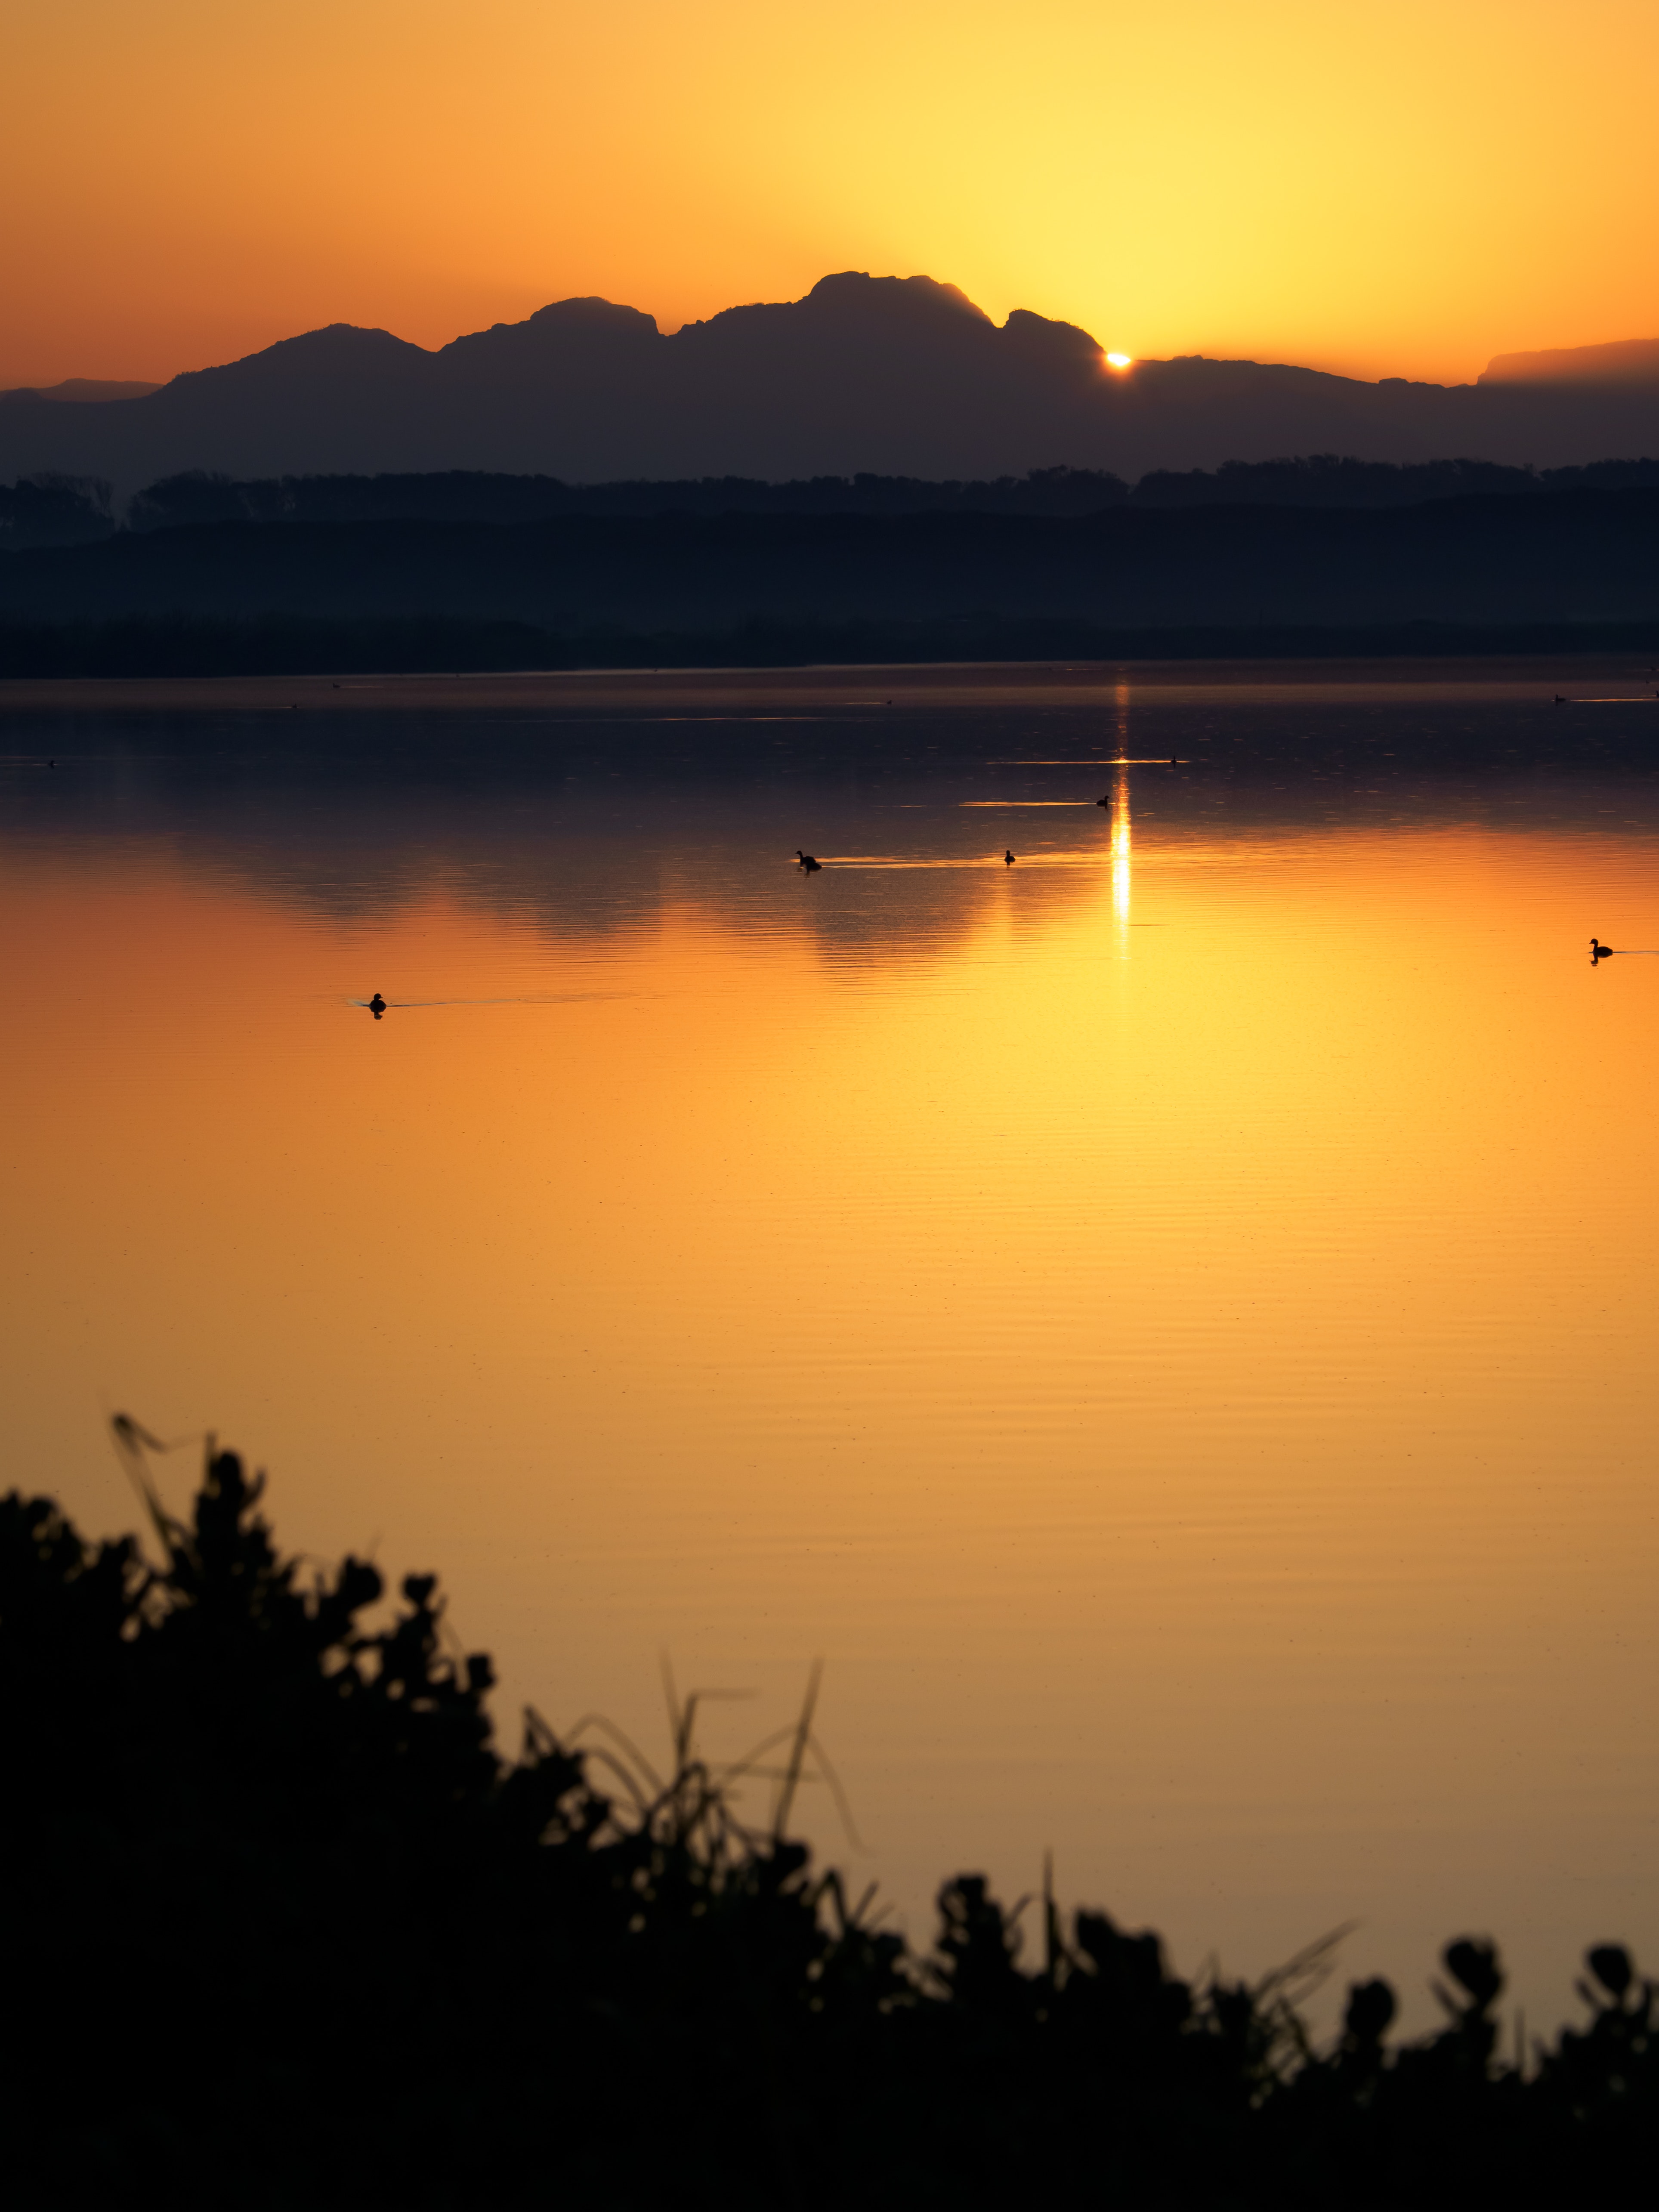
sky, body of water, water, horizon, afterglow, nature, sunset, water resources, lake, loch, reservoir, calm, evening, reflection, atmospheric phenomenon, morning, dusk, sunrise, natural landscape, lake district, sun, atmosphere, sunlight, sound, dawn, ecoregion, cloud, red sky at morning, sea, landscape, river